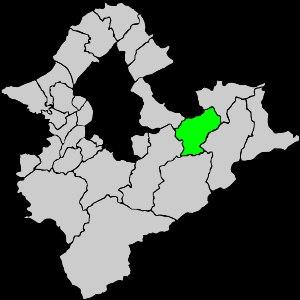
Pingxi, est un district de la ville de Nouveau Taipei, à Taïwan.